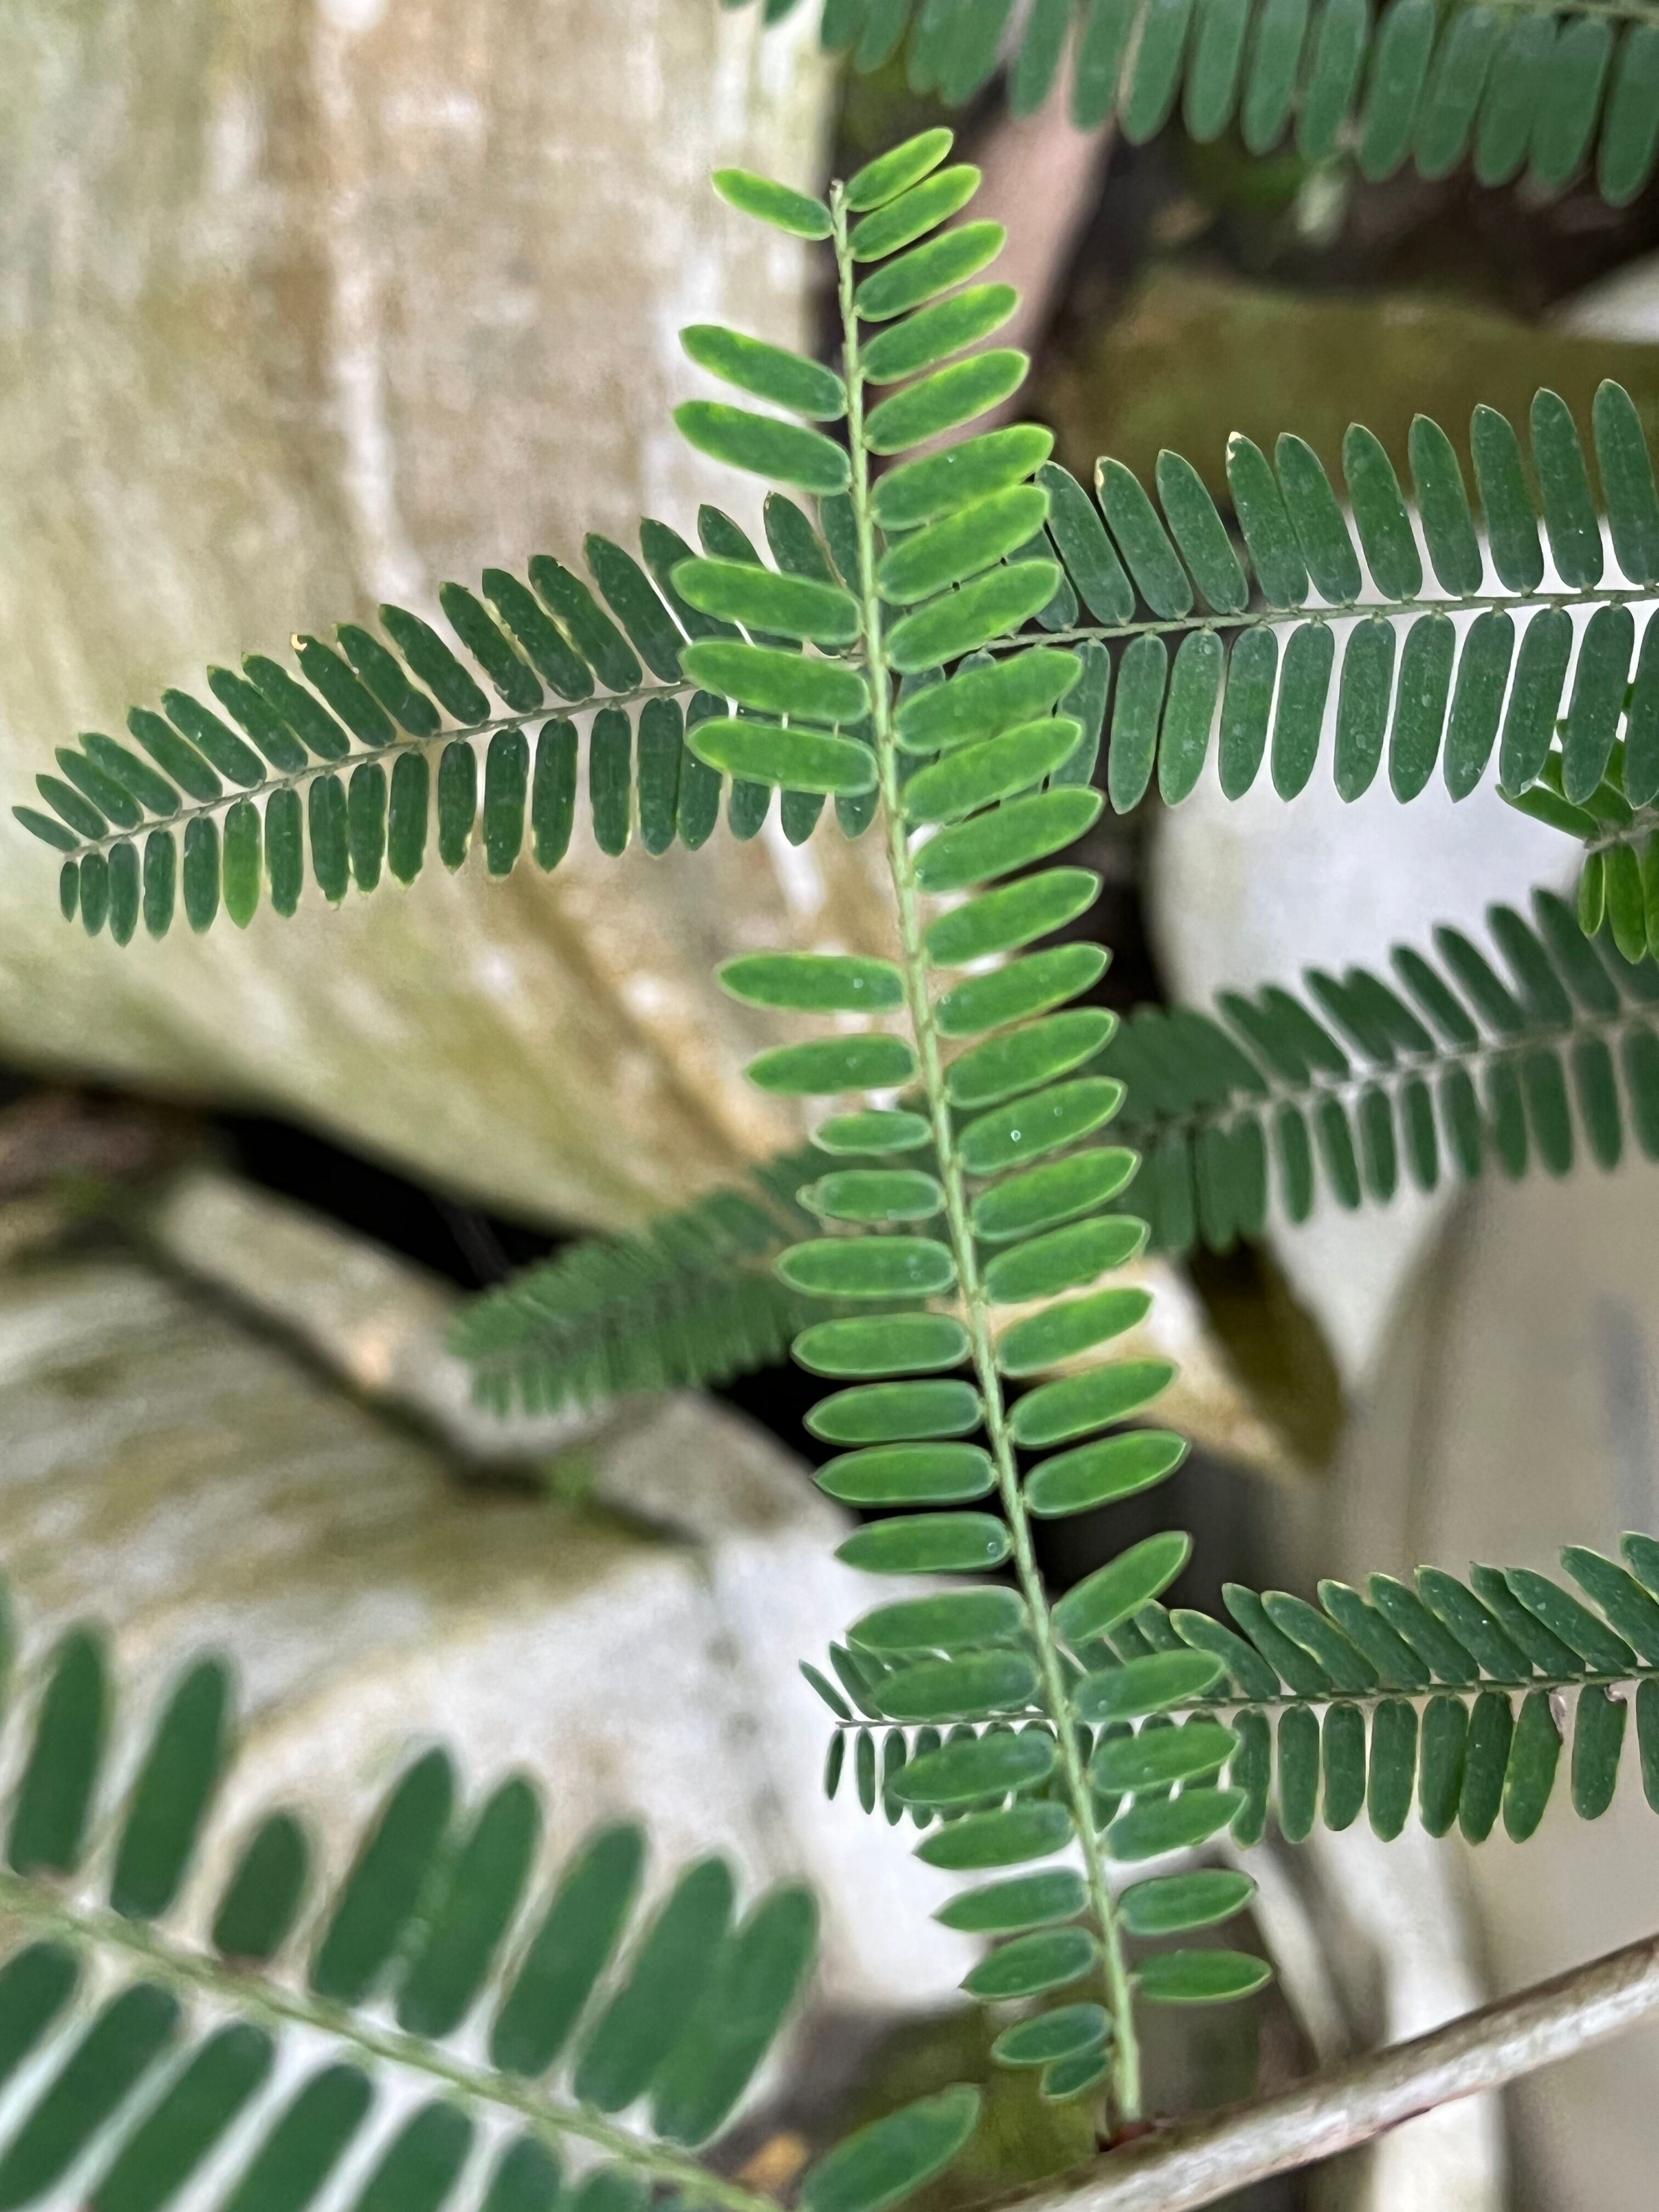
Plant species: phyllanthus-emblica